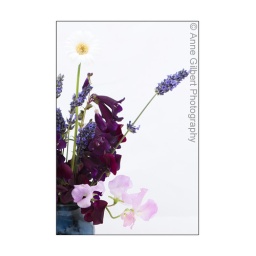
Mixed summer flower arrangement in a blue ceramic vase